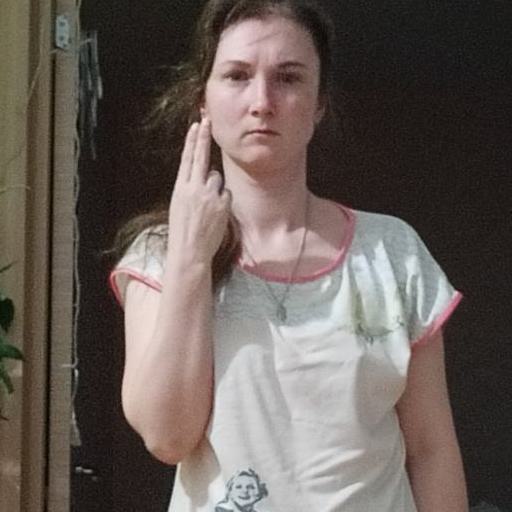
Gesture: two_up_inverted